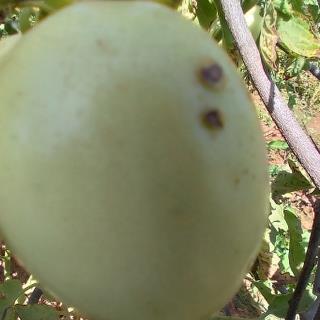
Crop: Tomato
Condition: alternaria-d